Nordic and Scandinavian Americans

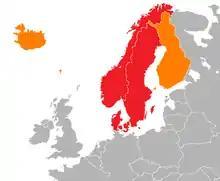
Map highlighting the Nordic Region (excluding Greenland), with the three Scandinavian countries highlighted in red.

The terms "Scandinavian" and "Nordic" are closely related and often erroneously used interchangeably. The Nordic countries are a geographic region which consists of Sweden, Norway, Denmark, Greenland, the Faroe Islands, Iceland, Finland, and Åland. Though these regions have a shared cultural history, they contain culturally distinct historical populations, including the Sámi people and the Norse people.